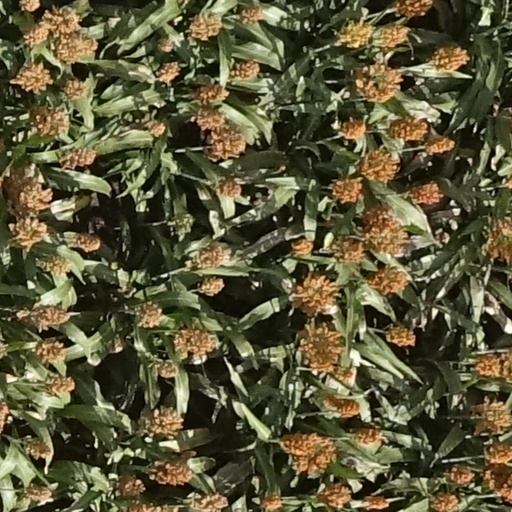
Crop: sorghum